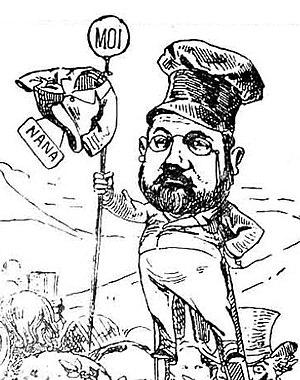
Émile Zola - caricature de Hope - 1880
La casquette à trois ponts, autrement appelée « casquette à pont » ou encore la « Desfoux », est une haute casquette de soie noire surmontée d’une calotte évasée et plus ou moins bouffante.